Naja Salto

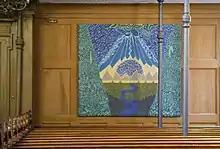

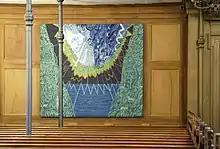
Naja Salto: Two tapestries in Holmen's Church

Naja Salto (22 November 1945 – 3 March 2016) was a Danish painter and textile artist who is remembered for her rich, brightly coloured tapestries, many depicting scenes of the sea and the sky.